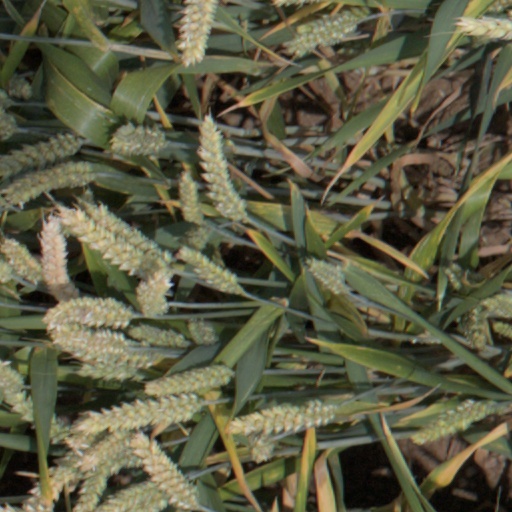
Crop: wheat